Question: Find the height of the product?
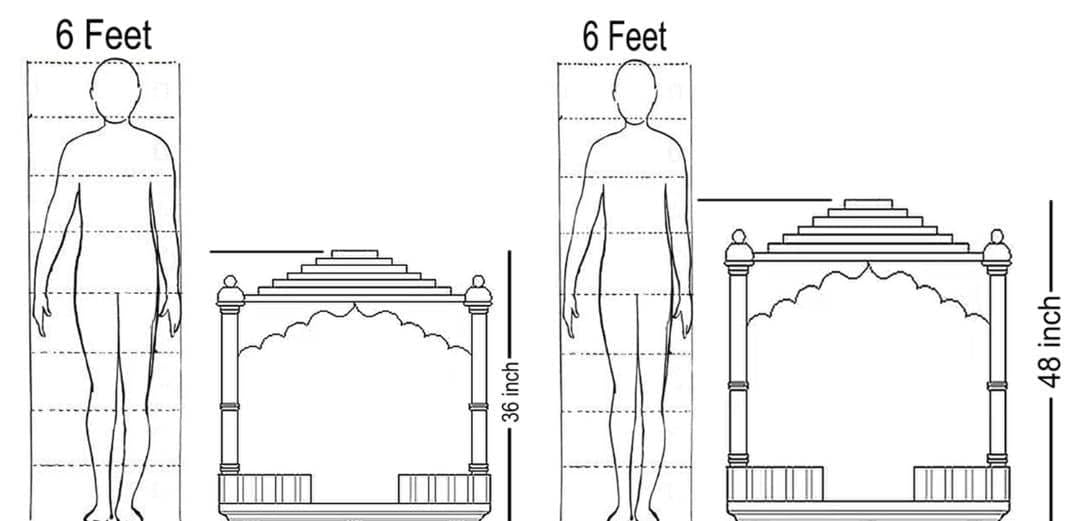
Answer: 48.0 inch